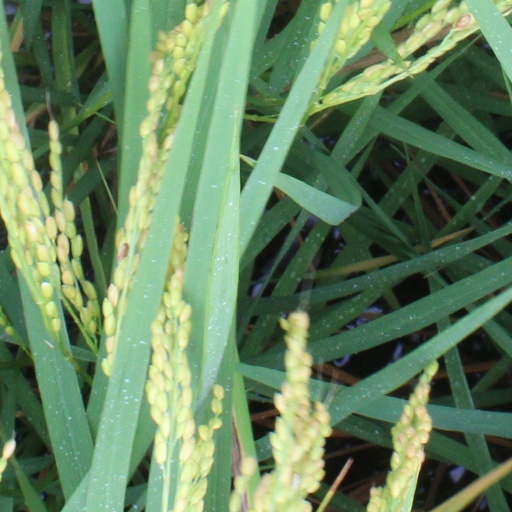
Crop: rice